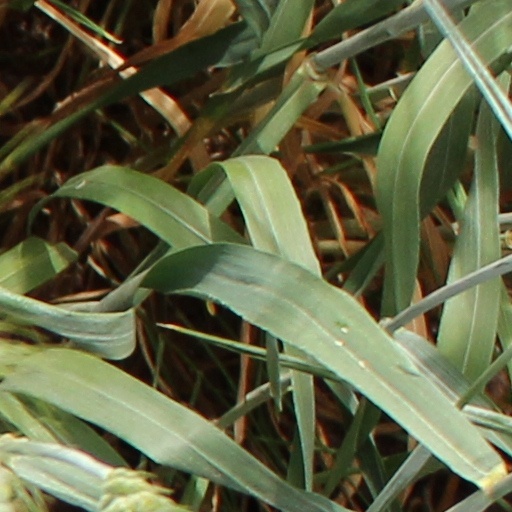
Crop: wheat